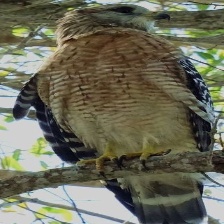
Species: RED SHOULDERED HAWK
Scientific name: BUTEO LINEATUS